Rose Hemingway

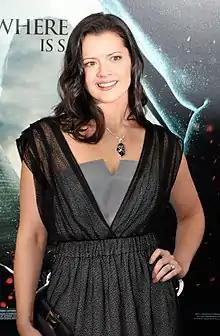
Hemingway at the premiere of "Harry Potter and the Deathly Hallows – Part 1" in November 2010.

Rose Hemingway (née Sezniak or Szczesniak; born January 1, 1984) is an American actress, performer and singer. She made her Broadway debut starring as Rosemary Pilkington in the musical "How to Succeed in Business Without Really Trying" (2011) earning a Theatre World Award.